2011 Indianapolis 500

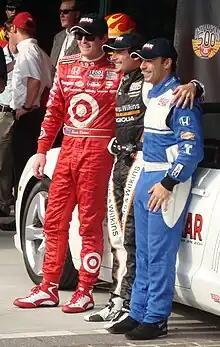
Front row qualifiers (L to R): Scott Dixon, Alex Tagliani, and Oriol Servià.

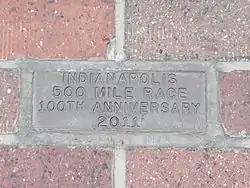
A ceremonial golden brick was installed at the start/finish line of the track to commemorate the 100th anniversary

The 34th annual Pit Stop Challenge was held Friday May 27. The crew of Ryan Briscoe (Penske) defeated Dario Franchitti (Ganassi) in the final round. It was the 13th victory for Penske in the event.